Huron—Bruce (provincial electoral district)

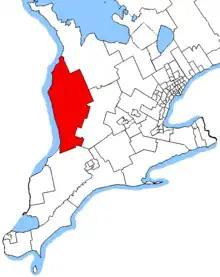
Huron—Bruce in relation to southern Ontario ridings

Huron—Bruce (formerly known as Huron and Huron—Middlesex) is a provincial riding in Ontario, Canada, that has been represented in the Legislative Assembly of Ontario since 1987. It was known as Huron from 1987 to 1999.